Nippu Ravva

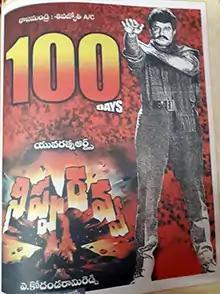
Theatrical release poster

Nippu Ravva is a 1993 Telugu-language action film, produced by M.V.Srinivas Prasad on Yuvarathna Arts banner and directed by A. Kodandarami Reddy. The film stars Nandamuri Balakrishna, Vijayashanti, and music composed by Bappi Lahiri & Raj–Koti, while the background score was composed by A. R. Rahman. "Nippu Ravva" and "Bangaru Bullodu", also starring Balakrishna, were released on the same day and both ran for over 100 days. It was dubbed into Tamil and Hindi as "Suriya" and "Mawaali Raaj", respectively. It was also the last collaboration to mark actors, Balakrishna and Vijayashanthi together after featuring in several films previously and this was their 17th last pair.